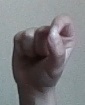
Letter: fa